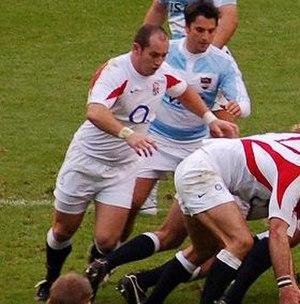
Shaun Andrew Perry, né le 4 mai 1978 à Wolverhampton, est un joueur de rugby à XV anglais. Il compte 14 sélections en équipe d'Angleterre, évoluant au poste de demi de mêlée.